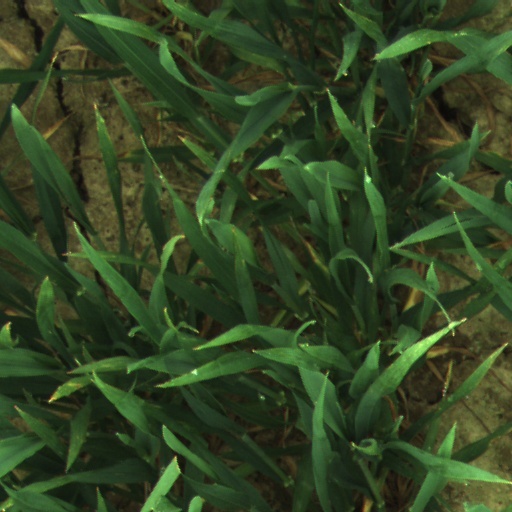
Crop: wheat